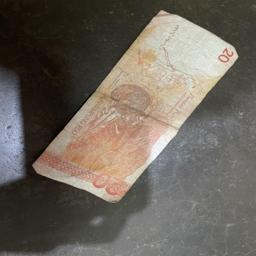
Label: 20_Old_Back